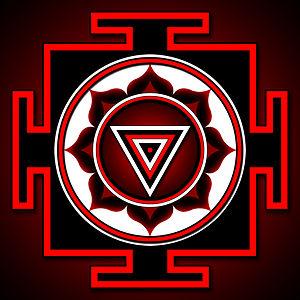
Le Temple de Kalikamata est un temple et un lieu de pèlerinage dédiée à une déesse hindoue, Kali, au sommet de la colline de Pavagadh dans le district de Panchmahal, au sein du Parc archéologique de Champaner-Pavagadh. Il date des Xᵉ siècle et XIᵉ siècle.